History of electromagnetic theory

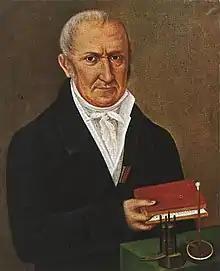
Alessandro Volta.

In 1800 Alessandro Volta constructed the first device to produce a large electric current, later known as the electric battery. Napoleon, informed of his works, summoned him in 1801 for a command performance of his experiments. He received many medals and decorations, including the Légion d'honneur.